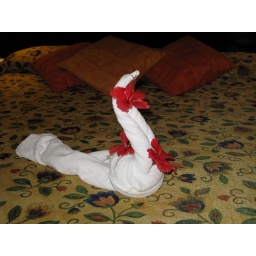
I love finding towel animals in the room.